Borepin

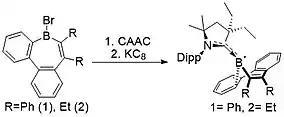
CAAC stabilized borepin radical. Note the boat conformation the borepin ring adopts to coordinate to the CAAC ligand.

Spectroscopic data, DFT calculations, and thermochemical data have shown that borepin is weakly aromatic when compared to the tropylium cation. This reduction in aromaticity leads to increased reactivity and instability at the boron center as there is less electron density being donated to boron's p-orbital.